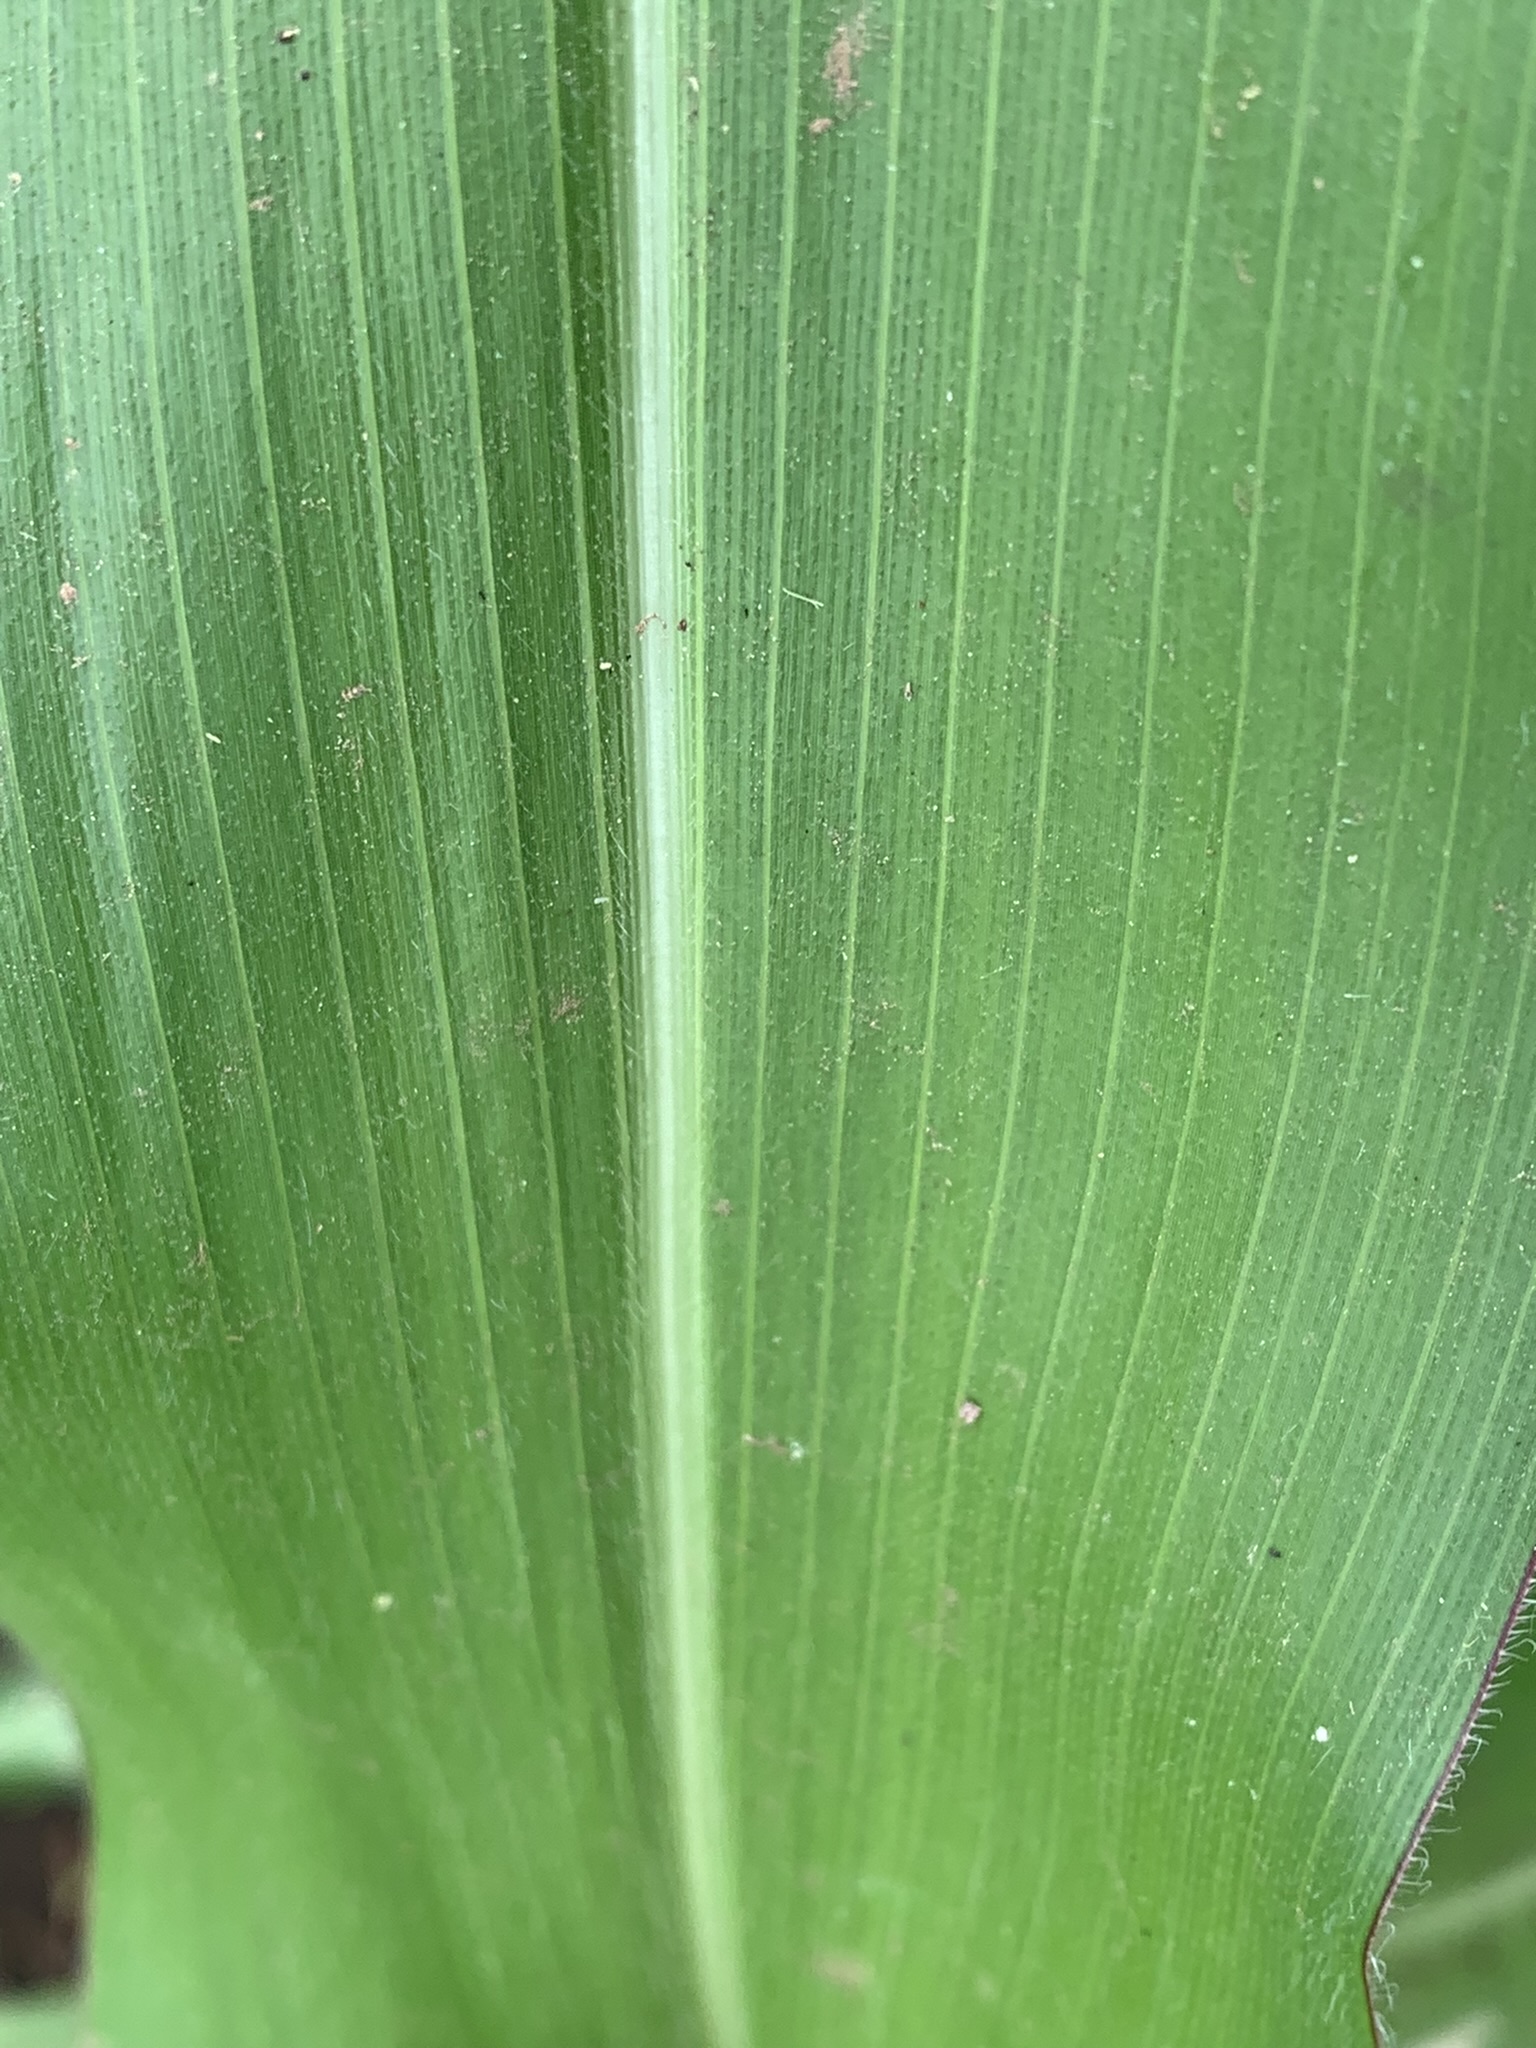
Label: Healthy